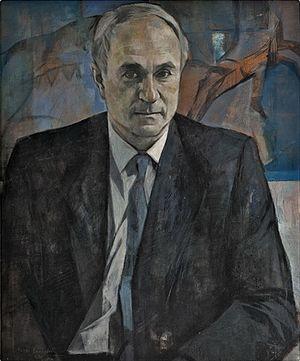
Martín Almagro Gorbea, né à Barcelone le 5 janvier 1946, est un archéologue et historien espagnol. Il est le fils de l'archéologue Martín Almagro Basch.